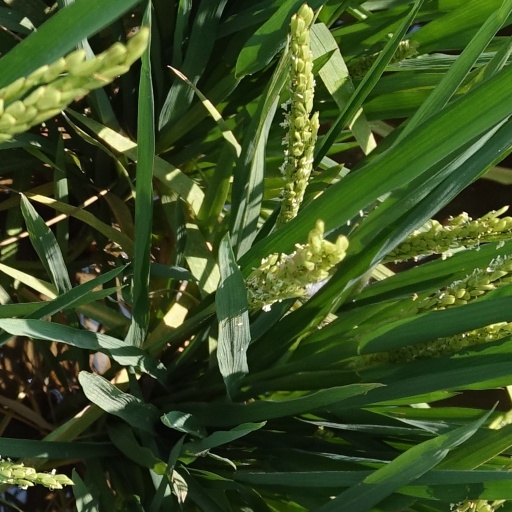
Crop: rice